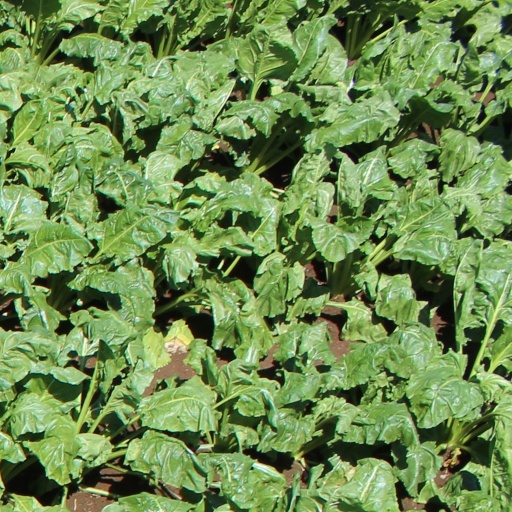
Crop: sugar beet